Cuthbert Scott

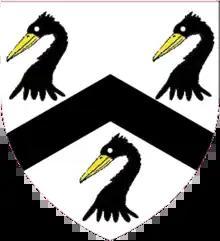
Arms: Argent a chevron between three pelicans' heads erased at the neck Sable.

Cuthbert Scott (or Scot) (died 9 October 1564) was a Catholic academic at the University of Cambridge and Bishop of Chester.